Tom Loten

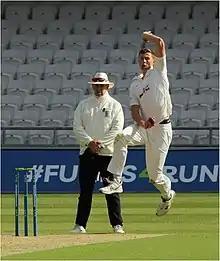
Loten in 2022

Thomas William Loten (born 8 January 1999) is a retired English cricketer. He made his List A debut on 6 May 2019, for Yorkshire in the 2019 Royal London One-Day Cup. He made his first-class debut on 23 September 2019, for Yorkshire in the 2019 County Championship. He signed a two-year contract with Nottinghamshire after being released by Yorkshire at the end of the 2022 season. Loten announced his retirement from professional cricket in September 2024.